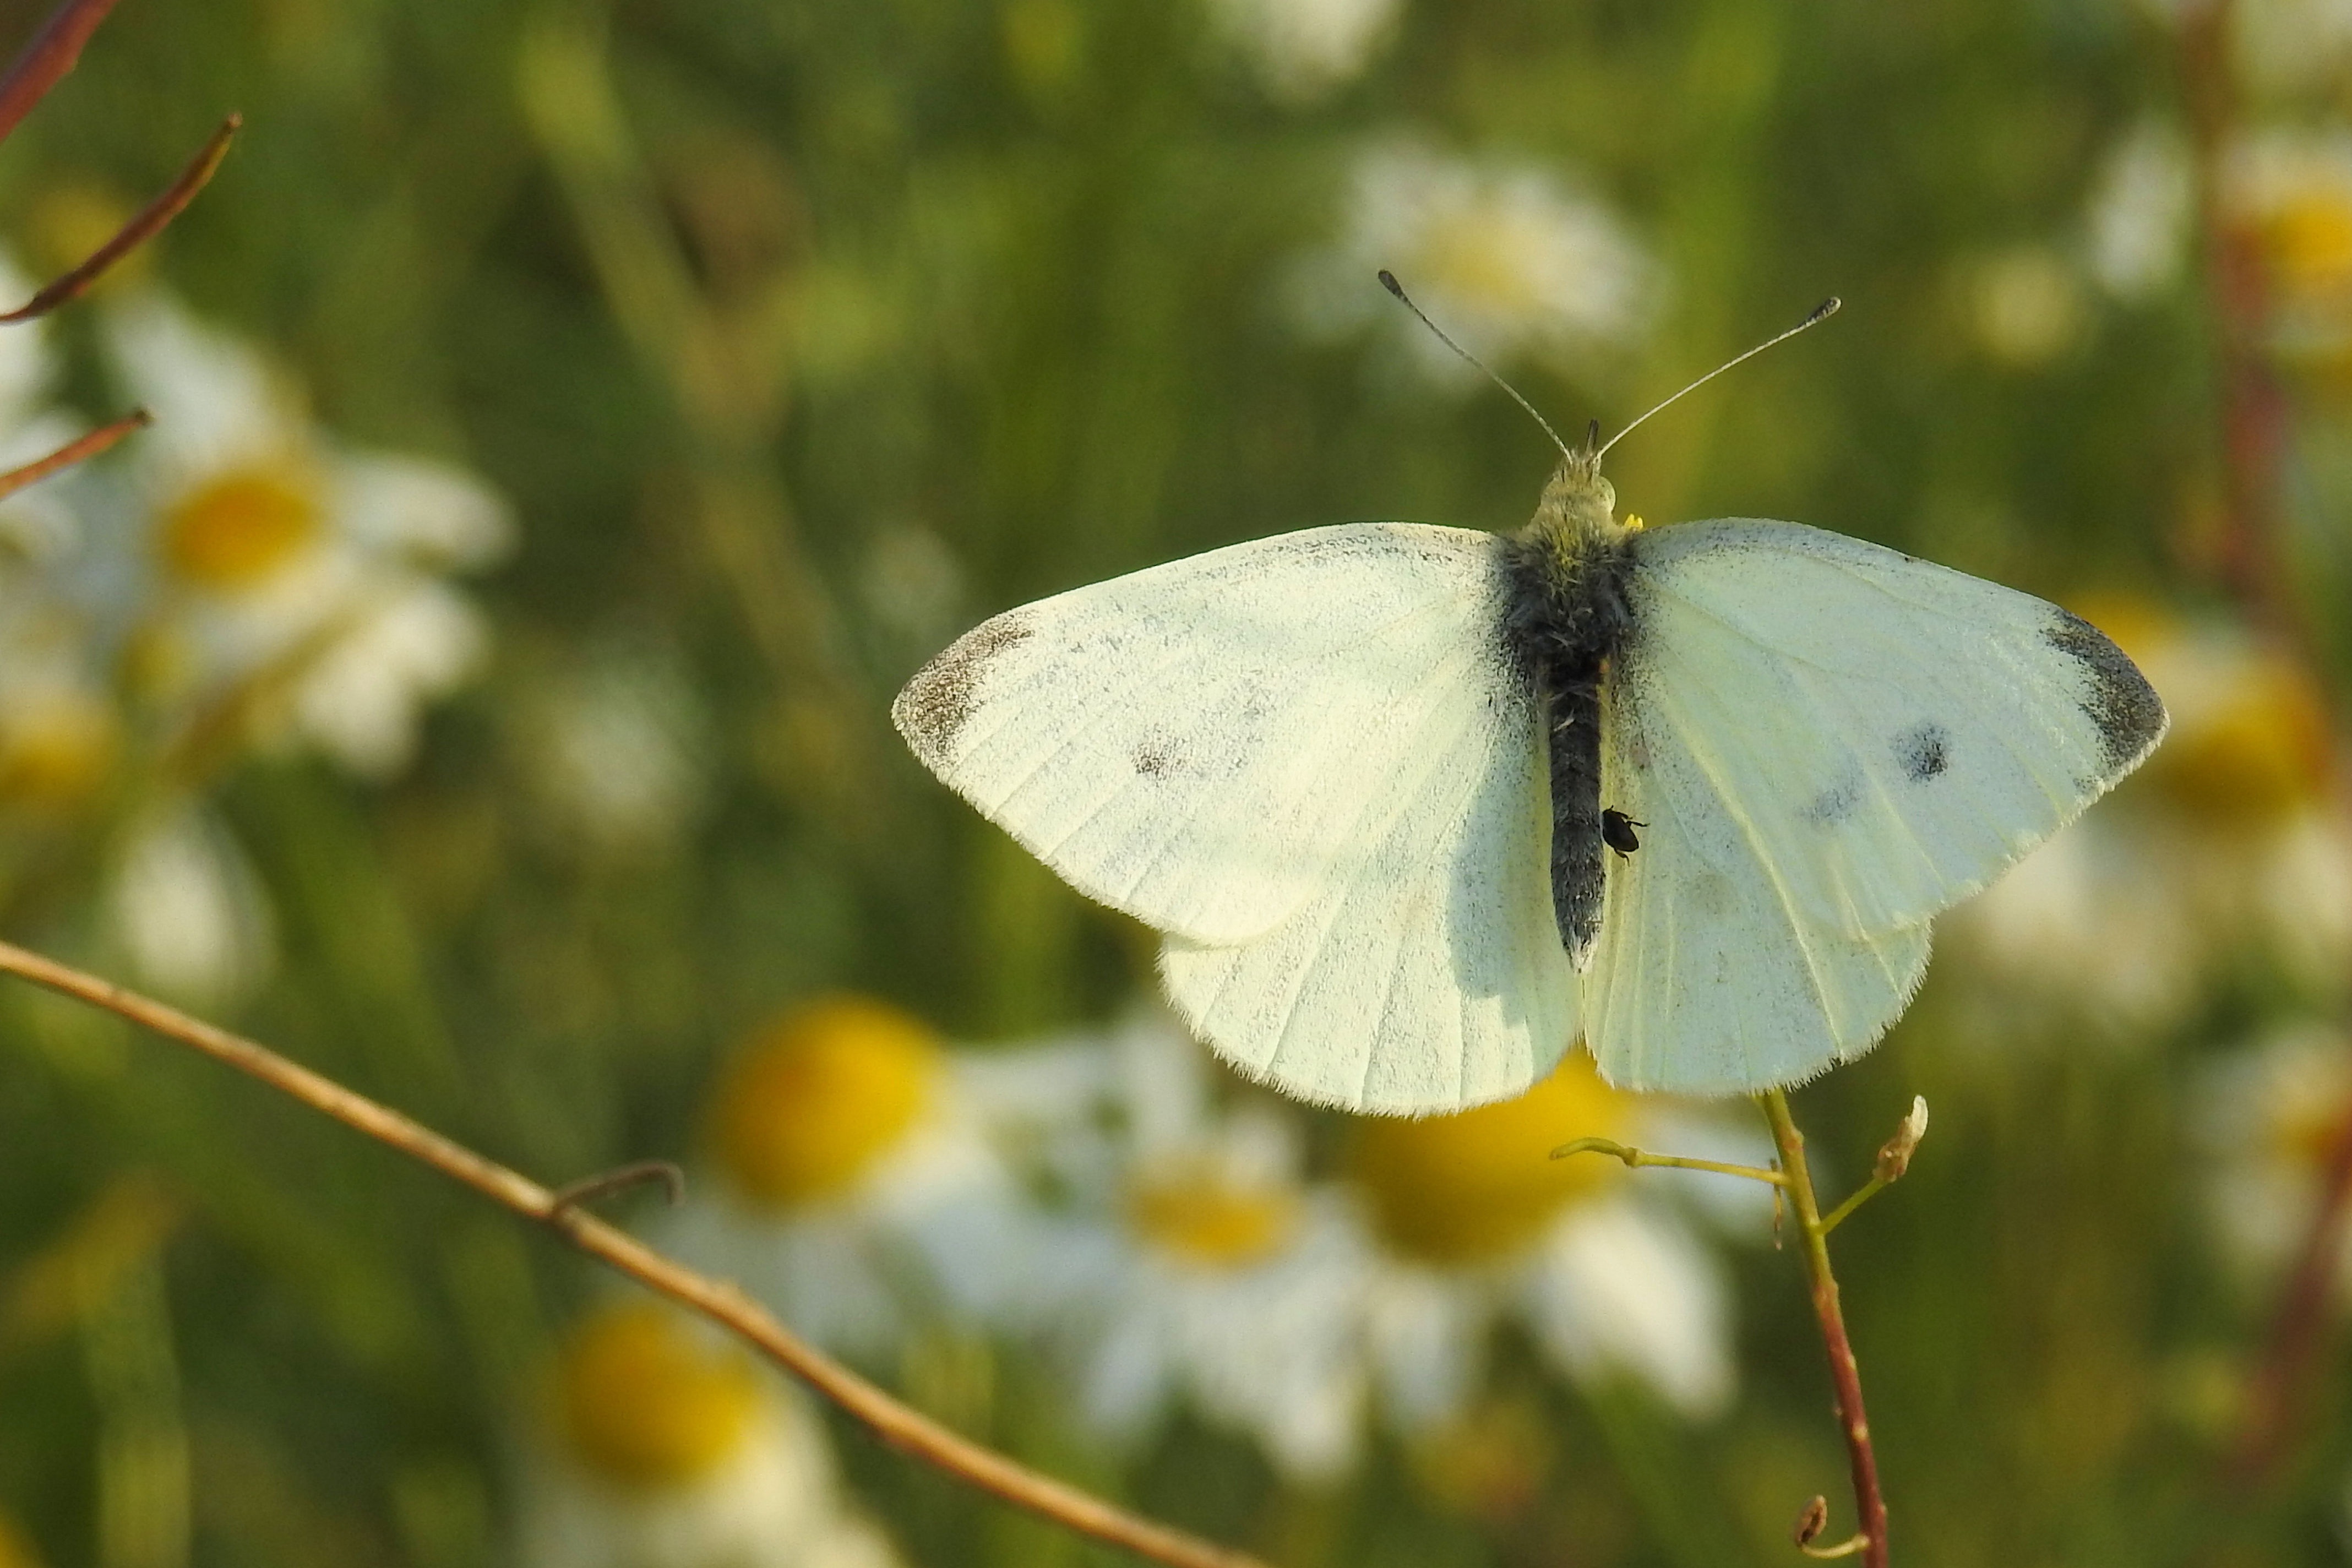
nature, wing, white, meadow, prairie, leaf, flower, summer, wildlife, insect, botany, moth, butterfly, flora, fauna, invertebrate, wildflower, close up, butterflies, nectar, pieridae, macro photography, arthropod, pollinator, moths and butterflies, lycaenid, brush footed butterfly, colias, cabbage butterfly